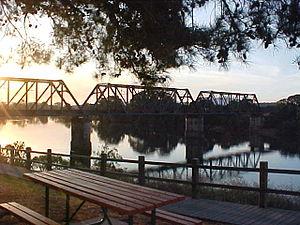
L'Hastings River est un fleuve de la Mid North Coast en Nouvelle-Galles du Sud en Australie, qui se jette dans la mer de Tasman, dans l'océan Pacifique.